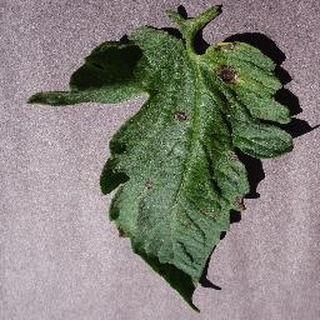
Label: tomato_early_blight